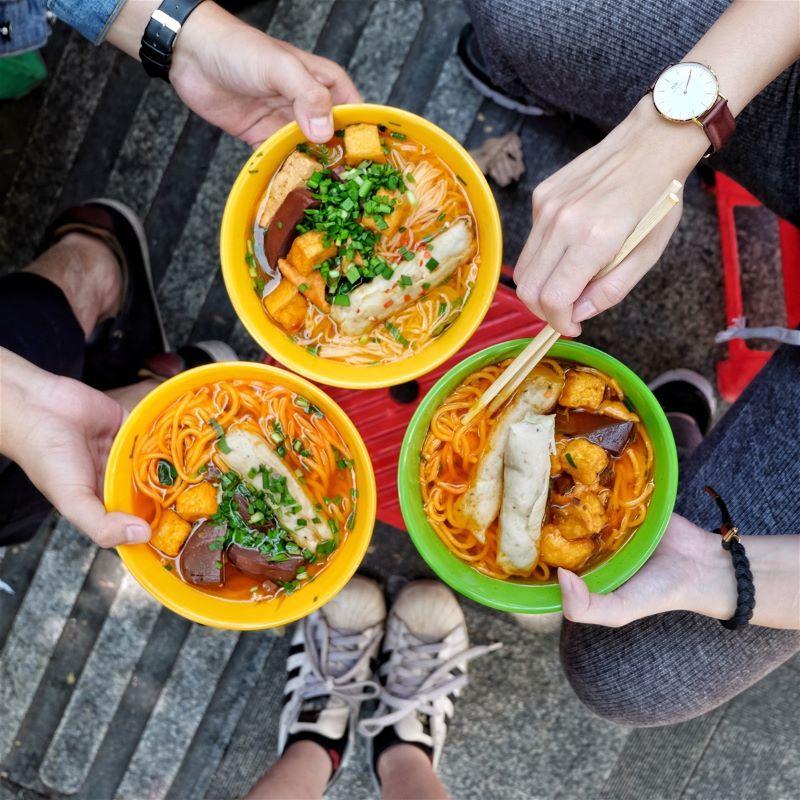
có ba bát thức ăn đang được cầm trên tay của mọi người